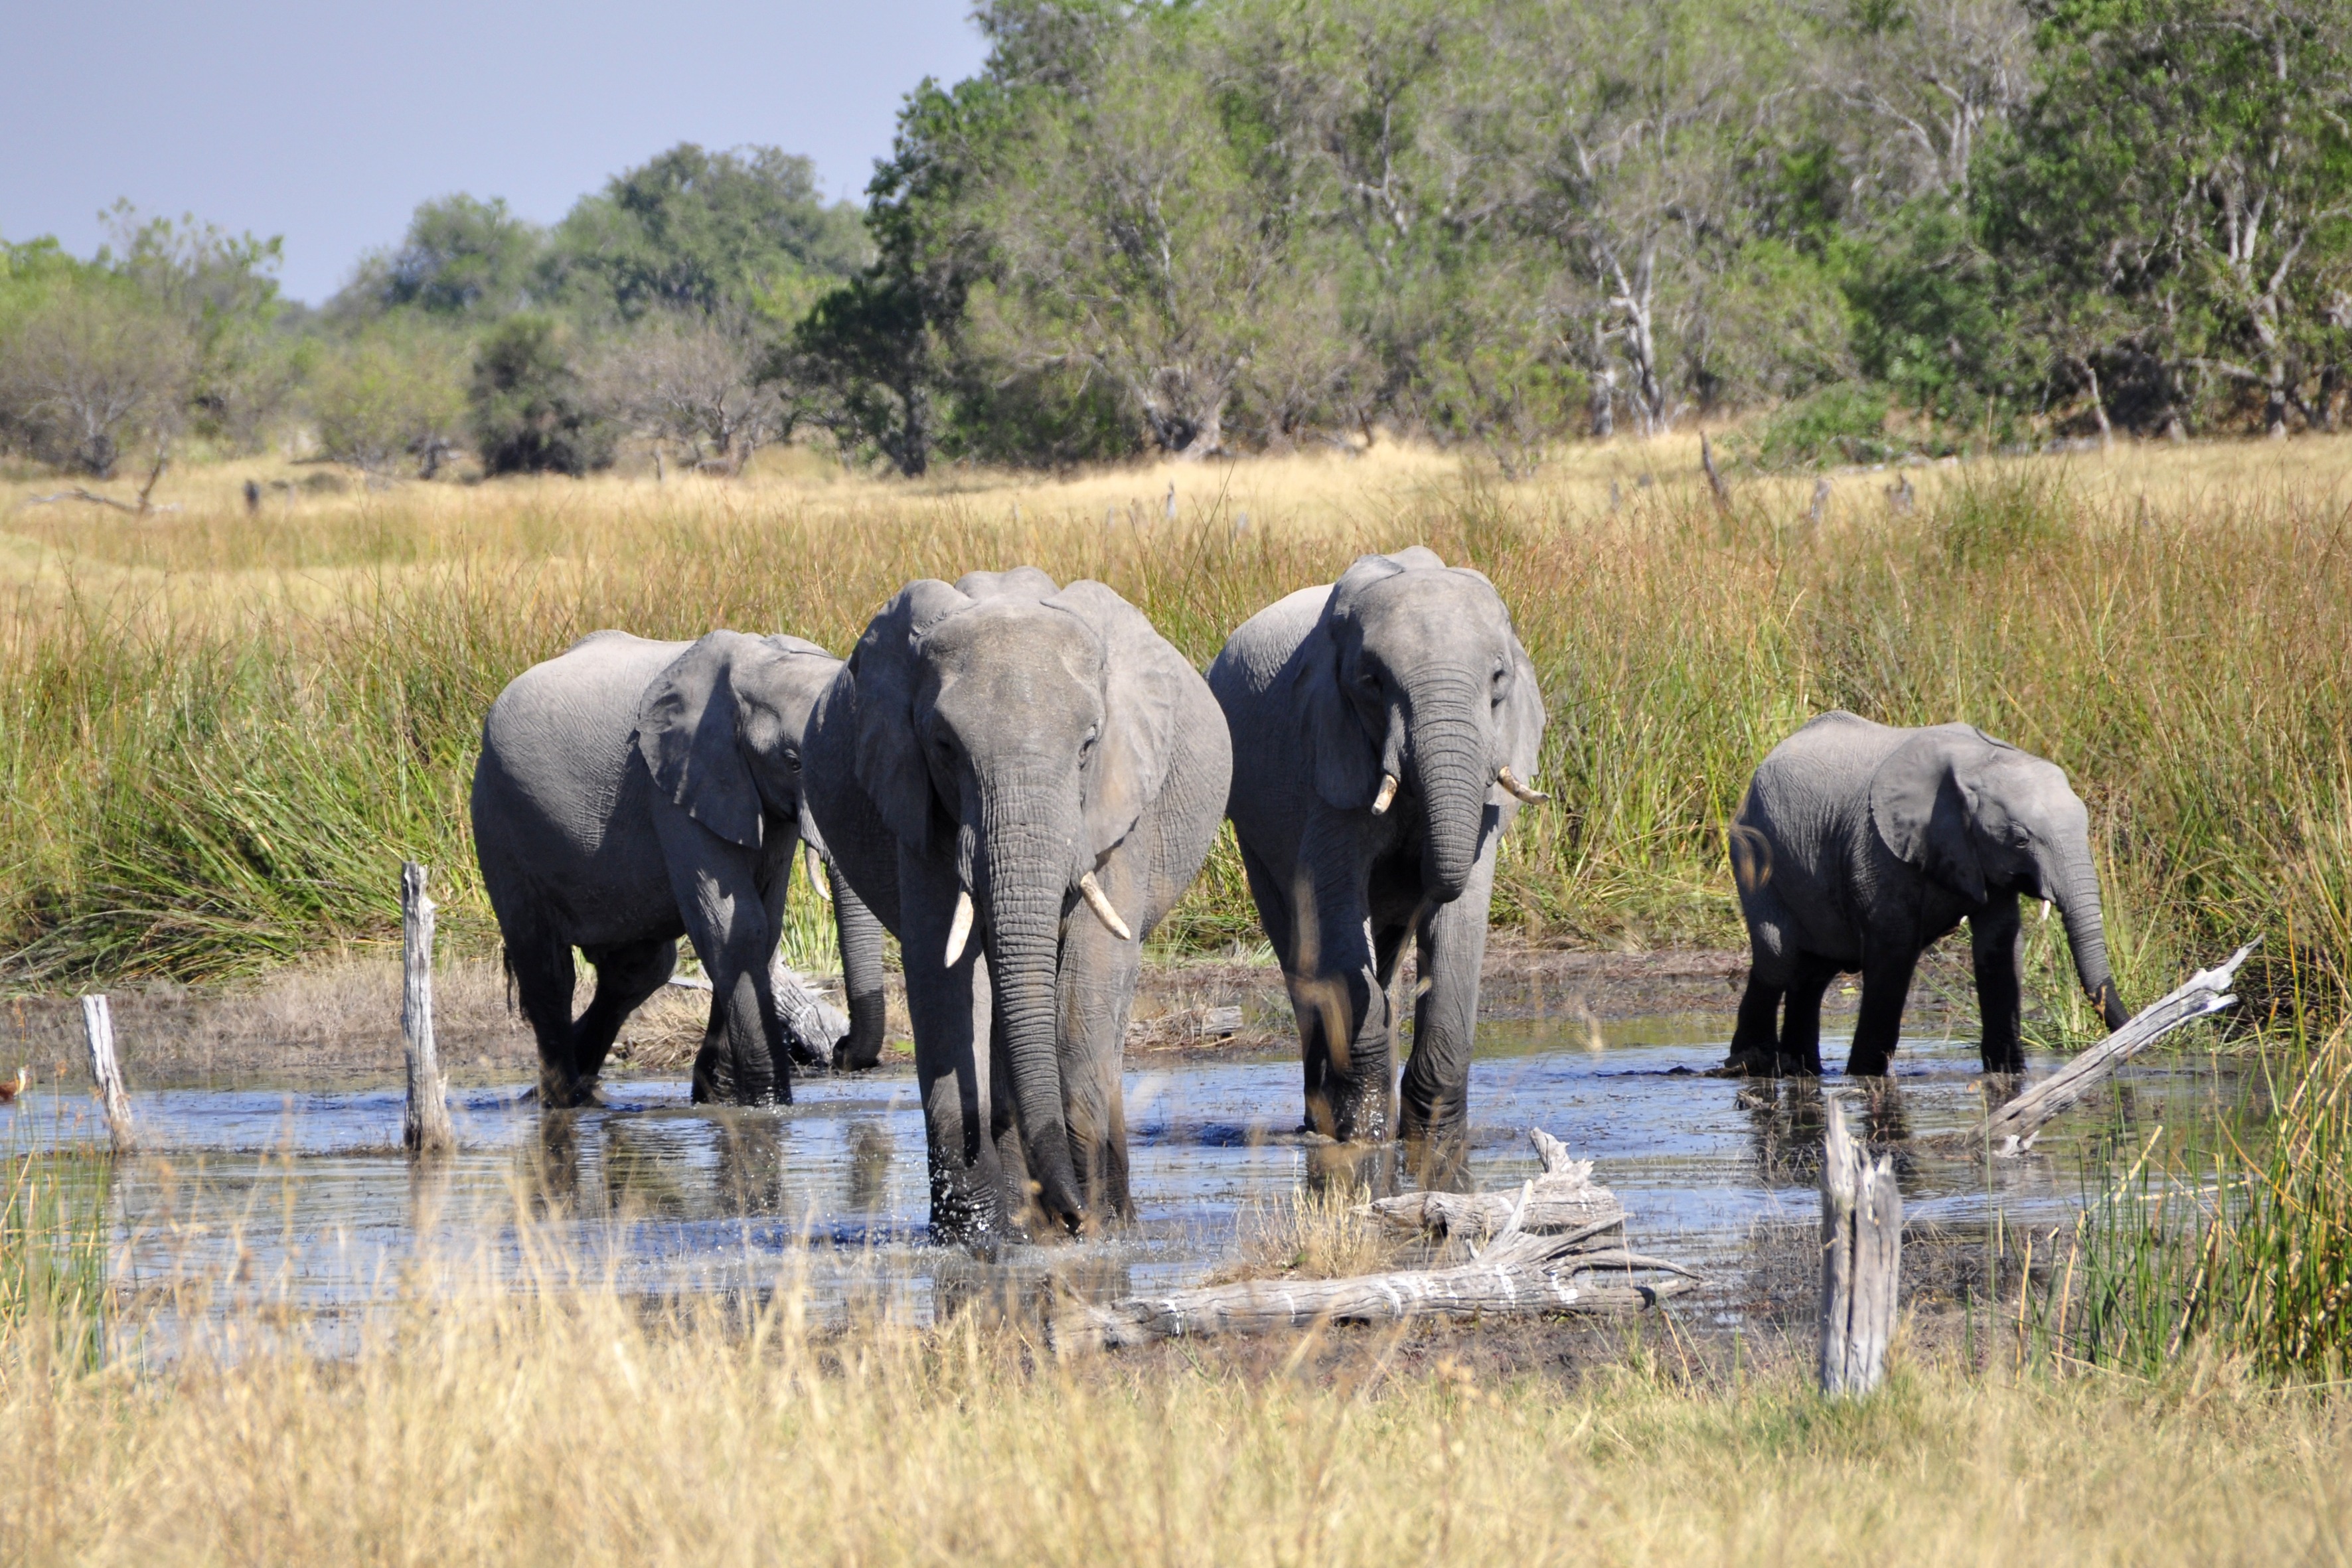
meadow, prairie, adventure, wildlife, herd, pasture, grazing, ranch, horse, africa, savanna, plain, elephant, grassland, mare, safari, ecosystem, steppe, rural area, okavango delta, horse like mammal, mustang horse